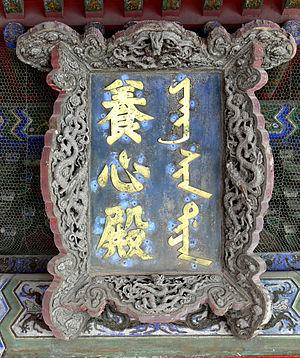
Un biane, hengaku, est un élément décoratif de l'architecture chinoise, que l'on trouve en Chine, mais également en Corée, Japon et Vietnam, constitué d'un panneau sur lequel sont inscrits des caractères chinois, ou dans certains cas également mandchou ou autres écritures locales. Il peut être placé au dessus d'une porte ou d'un trône.